List of birds of the Cayman Islands

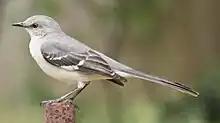
Northern mockingbird

The family Hirundinidae is adapted to aerial feeding. They have a slender streamlined body, long pointed wings, and a short bill with a wide gape. The feet are adapted to perching rather than walking, and the front toes are partially joined at the base.